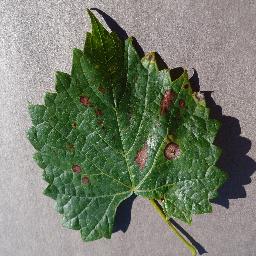
Label: Grape___Esca_(Black_Measles)